Nadodi Thendral

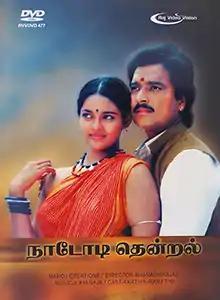
DVD cover

Nadodi Thendral is a 1992 Indian Tamil-language historical romance film co-written, produced and directed by Bharathiraja and written by Sujatha. It stars Karthik, Ranjitha and Aurokripa. The music was provided by Ilaiyaraaja. The film, set in British Raj, is based on a love triangle between a goldsmith (Karthik), a gypsy woman (Ranjitha) and the district collector's sister (Aurokripa). It was released on 18 April 1992.